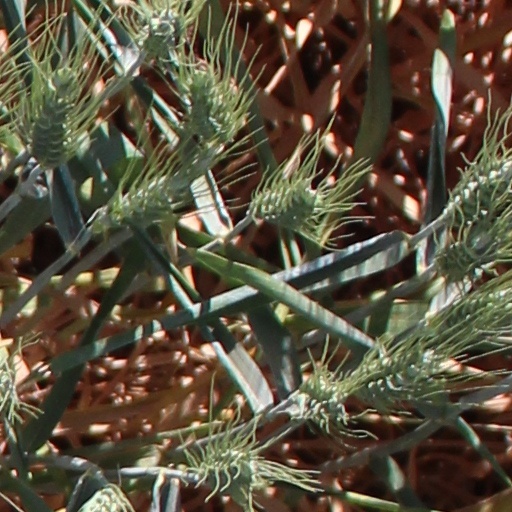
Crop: wheat